Kansu Braves

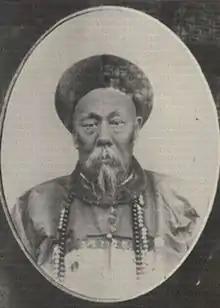
General Dong Fuxiang

Following the killing of two German missionaries in Shandong in November 1897, foreign powers engaged in a "scramble for concessions" that threatened to split China into several spheres of influence. To protect the imperial capital against possible attacks, Cixi had the Gansu Army transferred to Beijing in the summer of 1898. She admired the Gansu Army because Ronglu, who was in her favor, had a close relation with its commander Dong Fuxiang. On their way to Beijing, Dong's troops attacked Christian churches in Baoding. After the failure of the Hundred Days' Reform (11 June – 21 September 1898) sponsored by the Guangxu Emperor, Cixi named Ronglu Minister of War and highest official in the Grand Council, and put him in charge of reforming the metropolitan armies. Ronglu made Dong's militia the "Rear Division" of a new corps called the "Wuwei Corps". Dong Fuxiang was the only commander of the five divisions who did not hide his hostility toward foreigners.